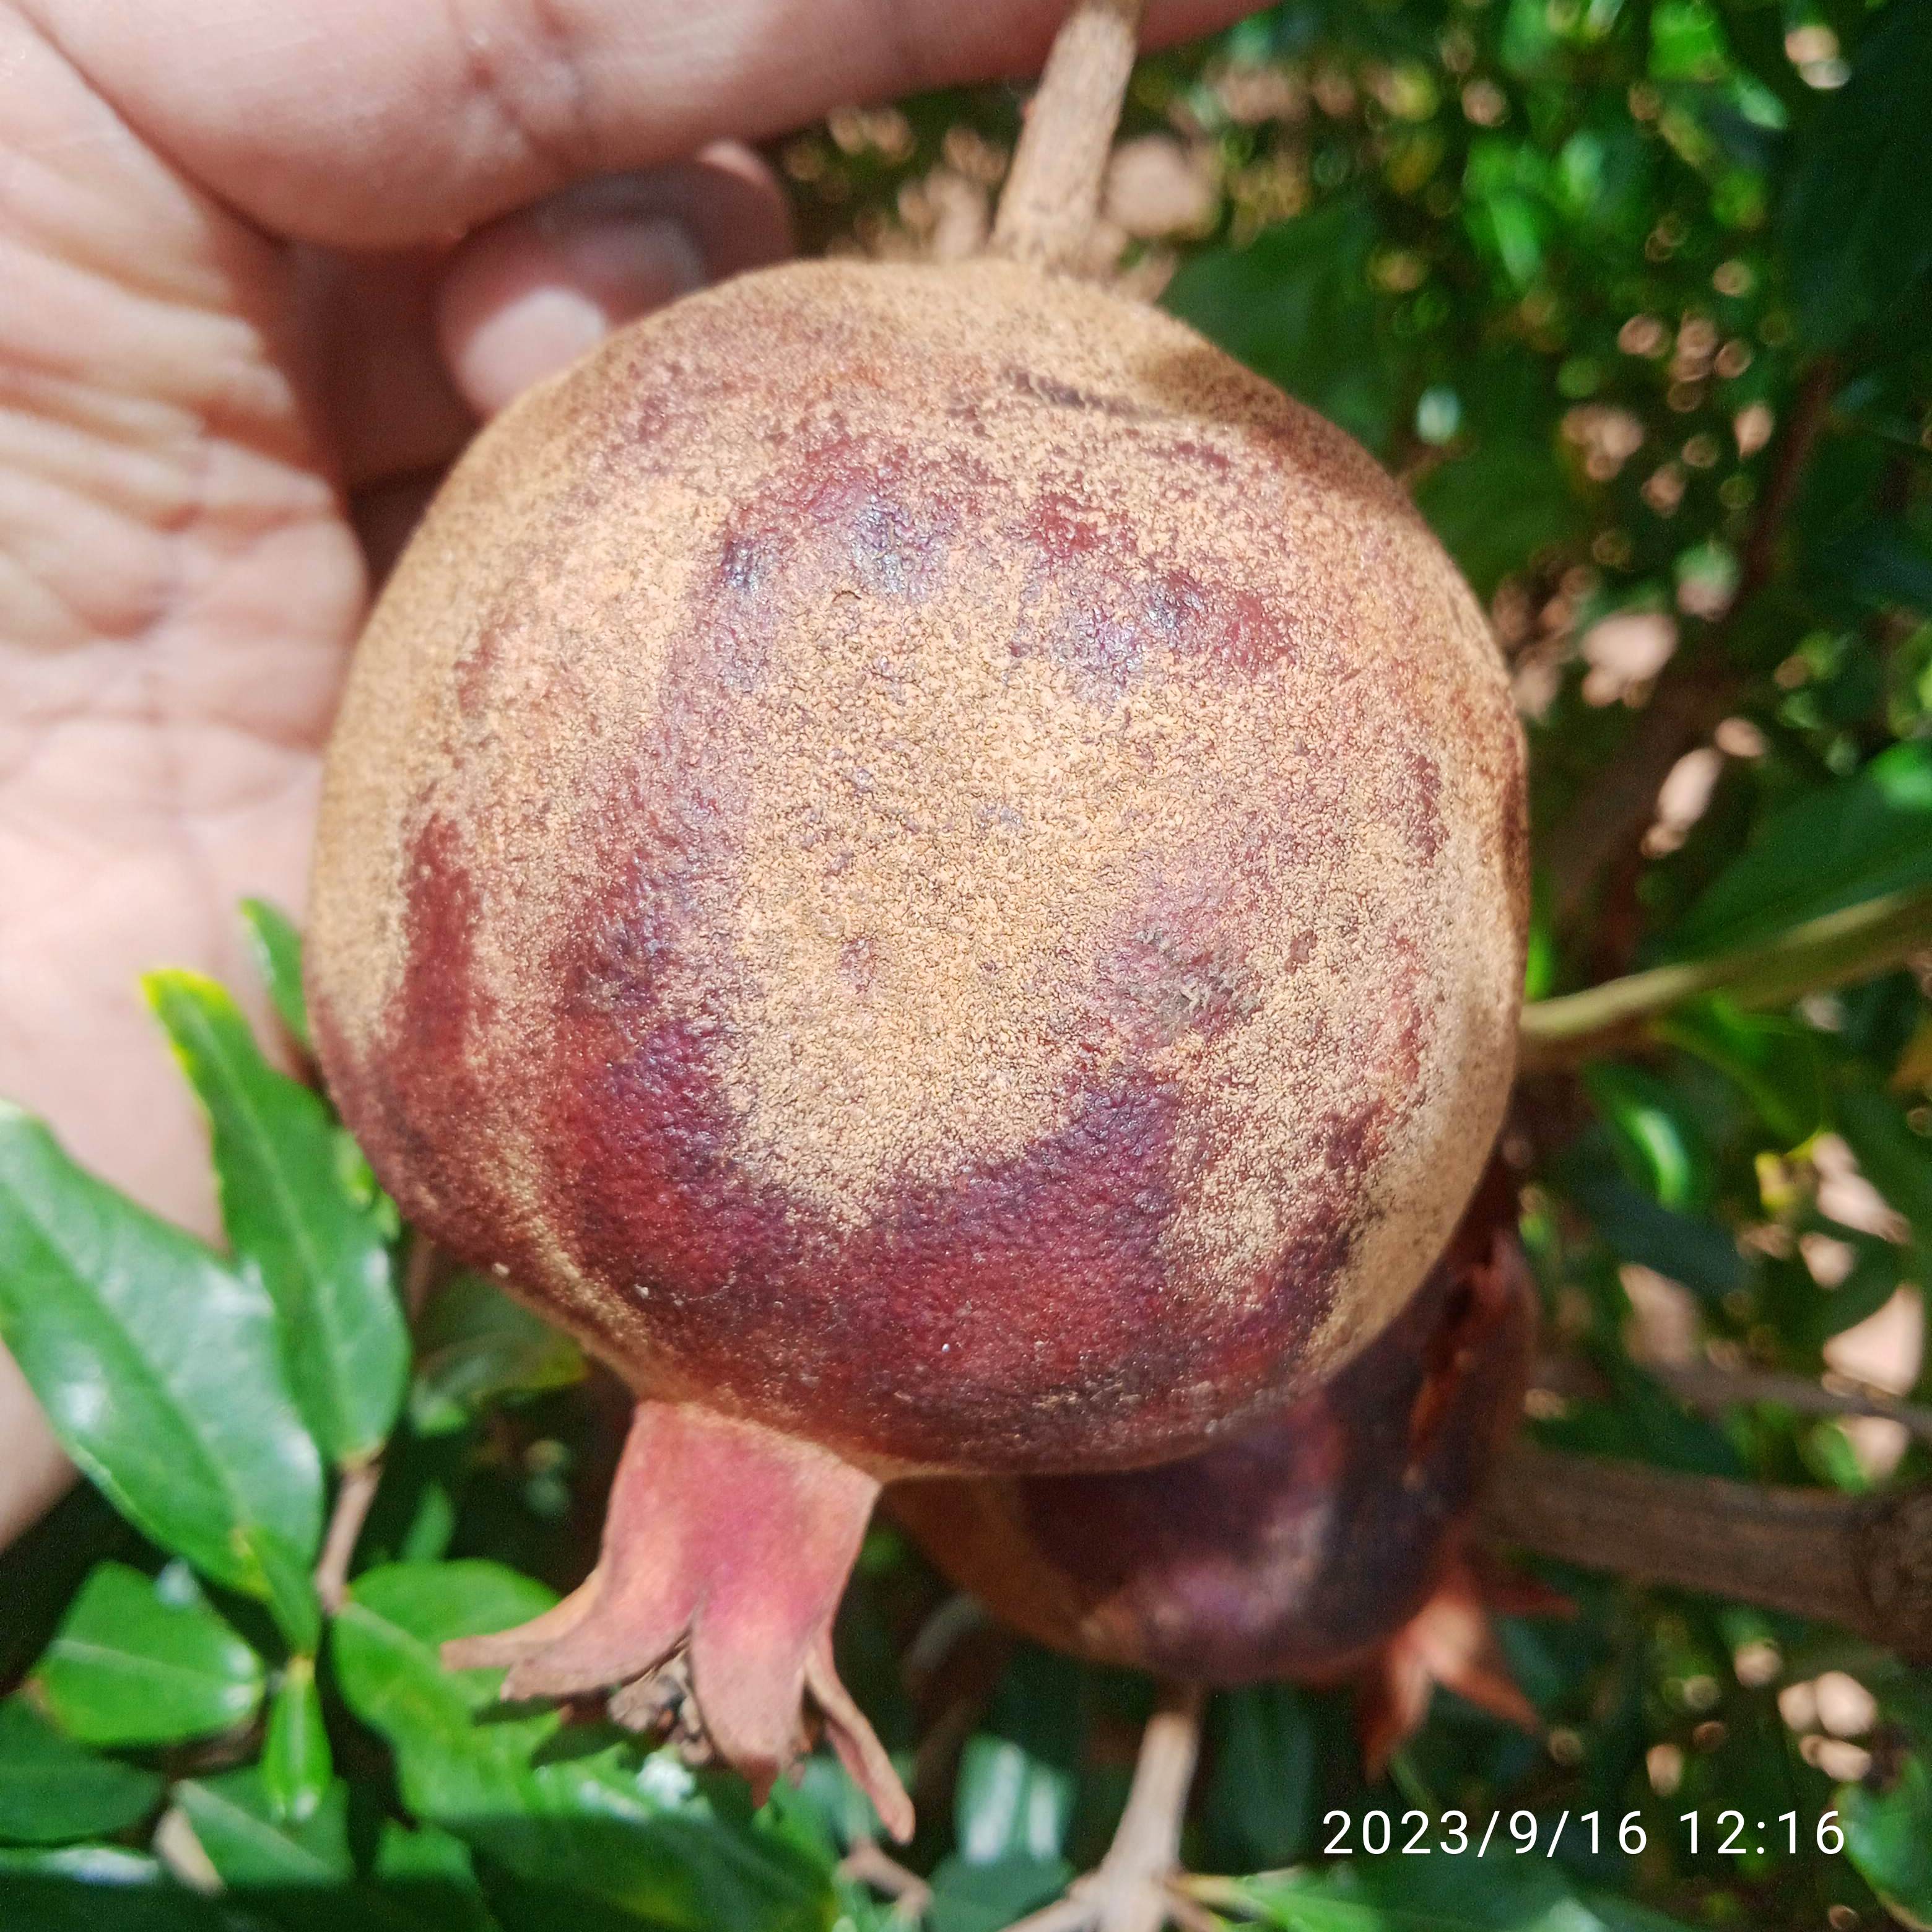
Label: Alternaria